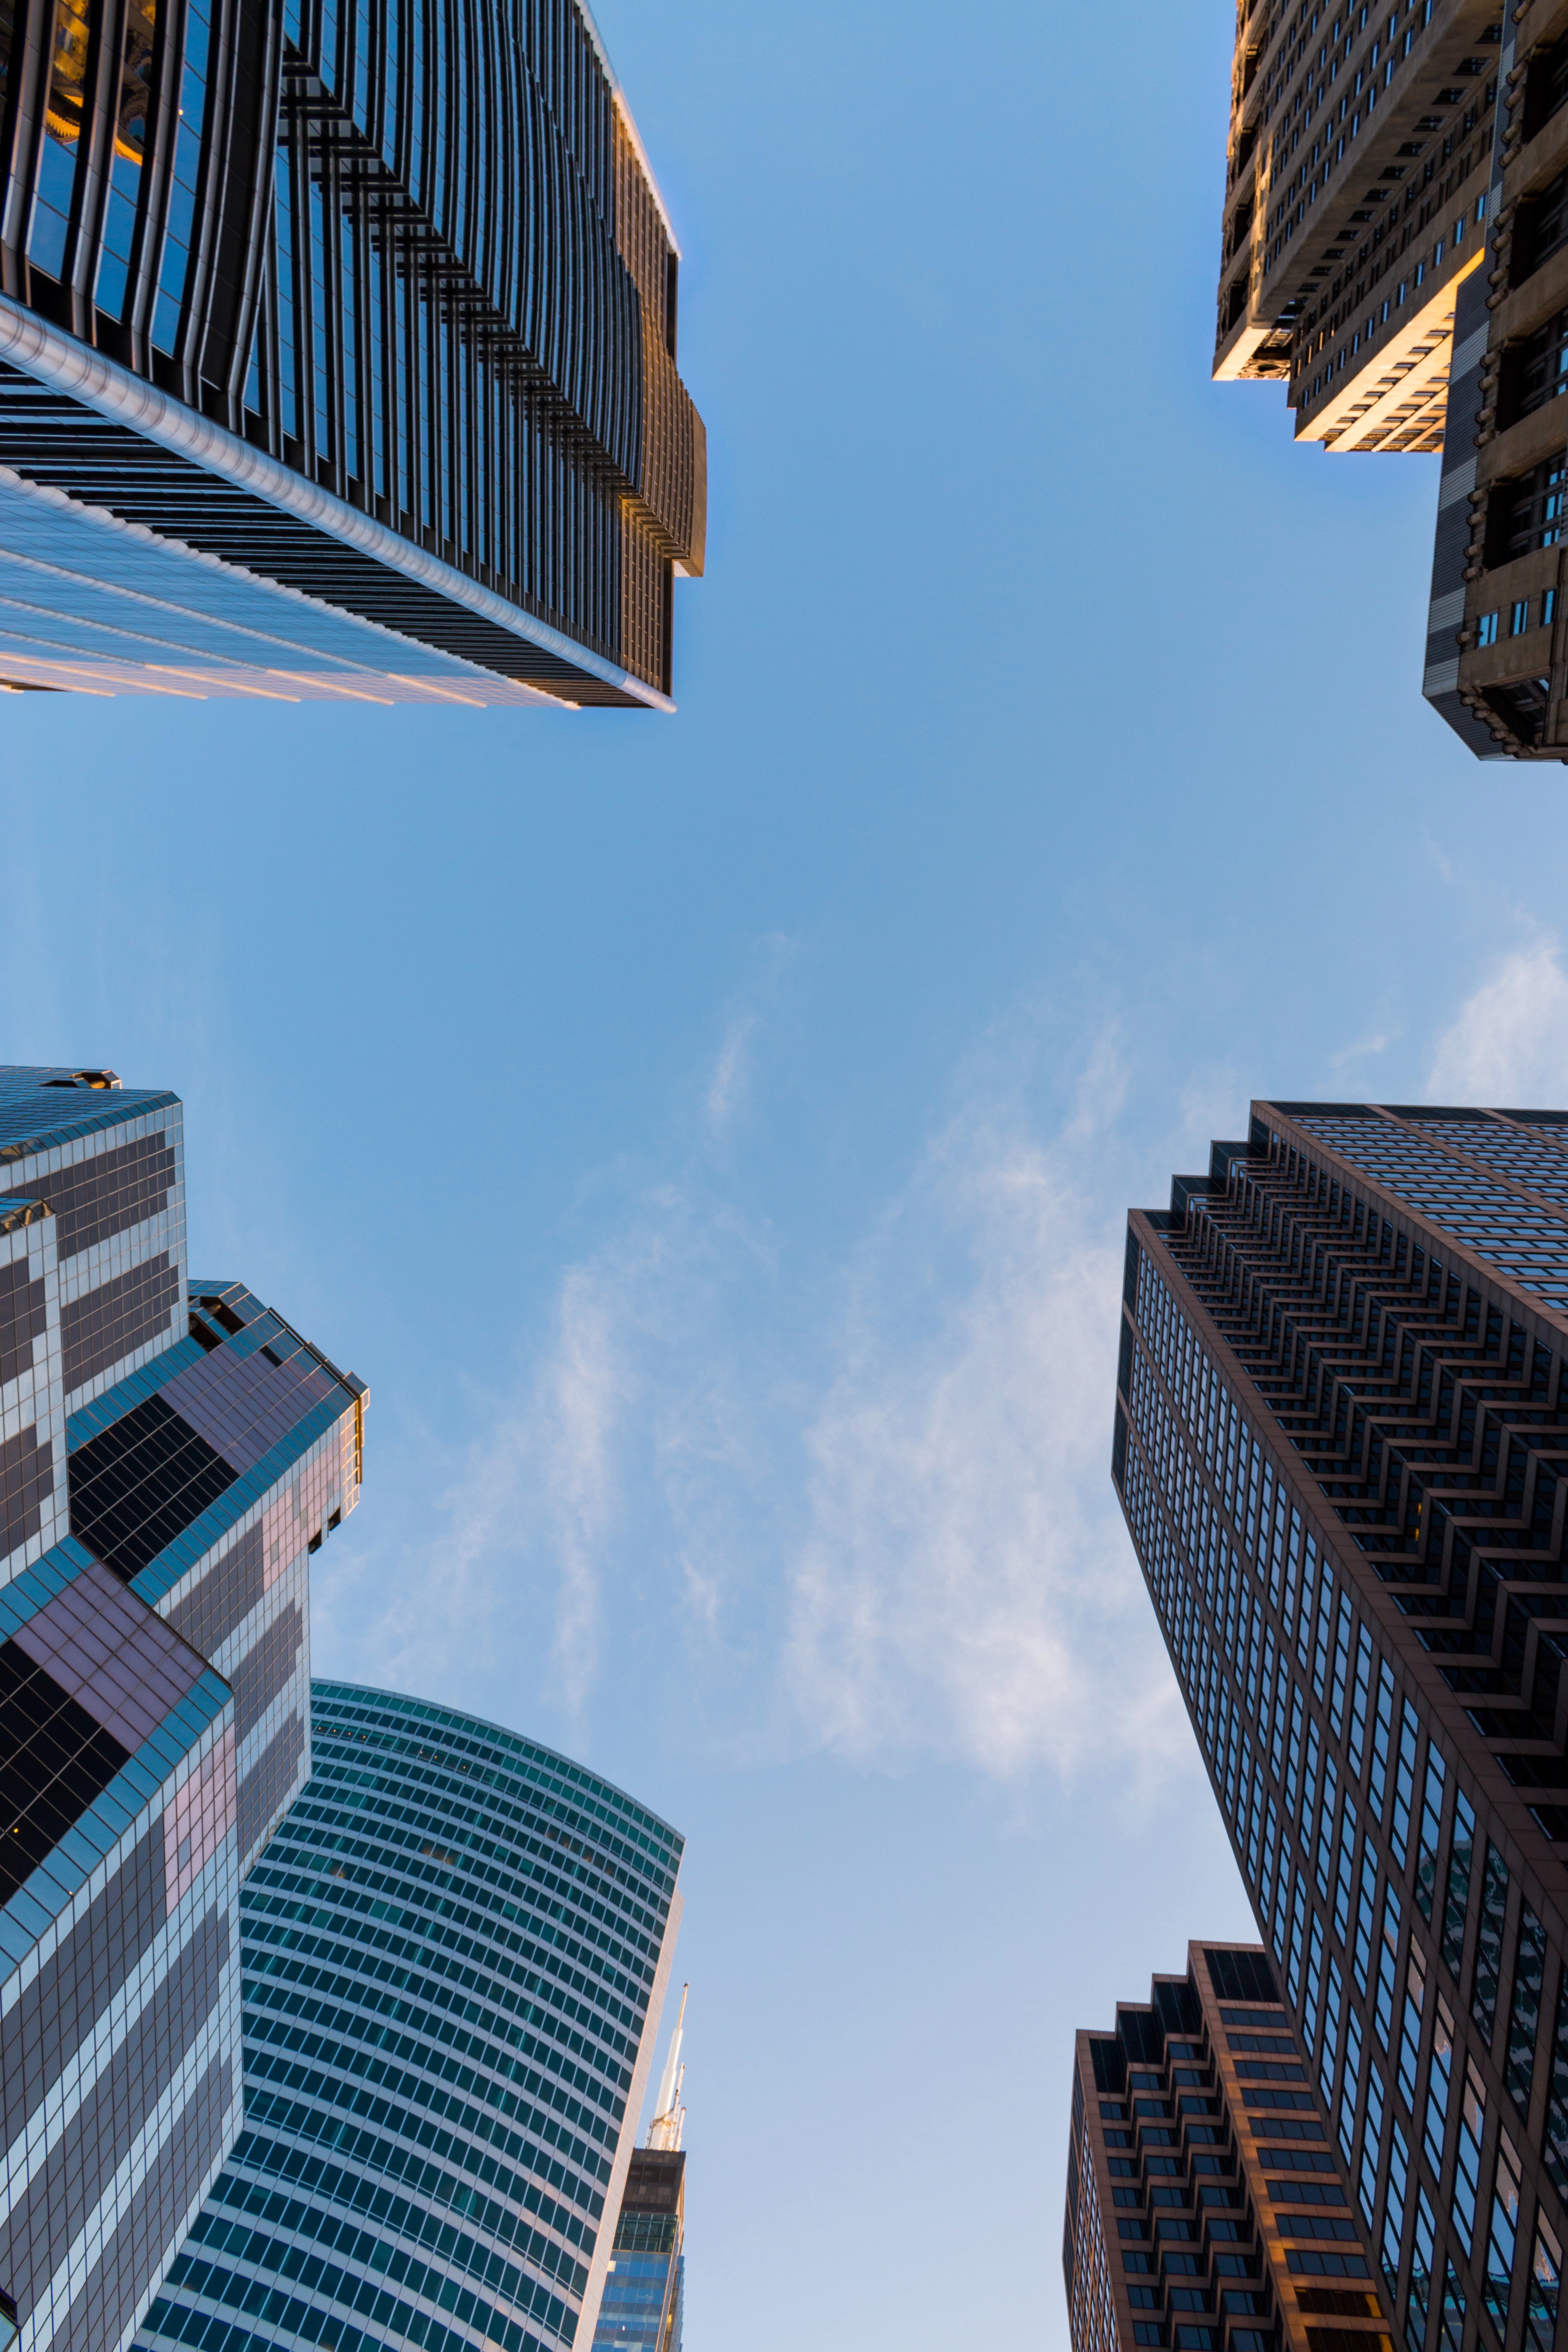
metropolitan area, daytime, architecture, sky, urban area, building, skyscraper, blue, city, metropolis, landmark, tower block, human settlement, downtown, condominium, real estate, commercial building, town, mixed use, tower, line, neighbourhood, tree, corporate headquarters, facade, cloud, cityscape, apartment, urban design, daylighting, house